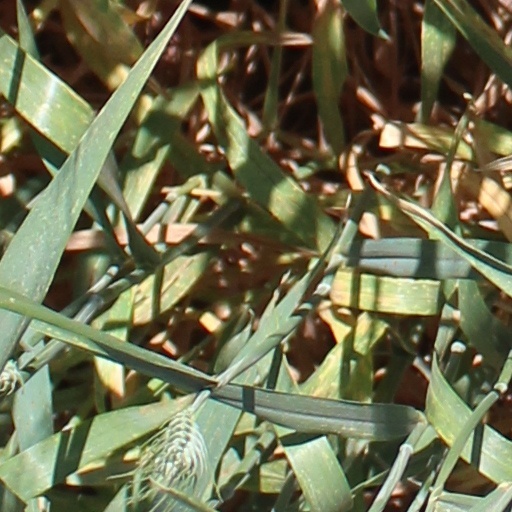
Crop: wheat